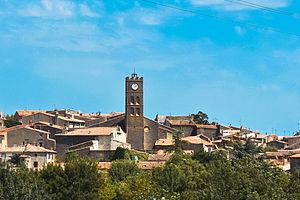
Église Sainte-Foy This building is indexed in the Base Mérimée, a database of architectural heritage maintained by the French Ministry of Culture,
L'église Sainte-Foy est une église catholique située à Conques-sur-Orbiel, en France.
Cet article recense les monuments historiques de l'Aude, en France.
Conques-sur-Orbiel est une commune française, située dans le département de l'Aude en région Occitanie.